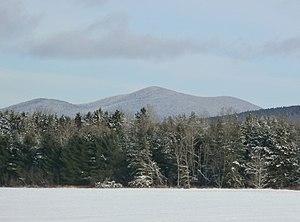
Mont Merrill en hiver.
La montagne Merrill est une montagne à la frontière entre la province canadienne du Québec, dans la région de l'Estrie, et l'État américain du Maine, qui fait partie des Appalaches ; son altitude s'élève à 997 mètres.